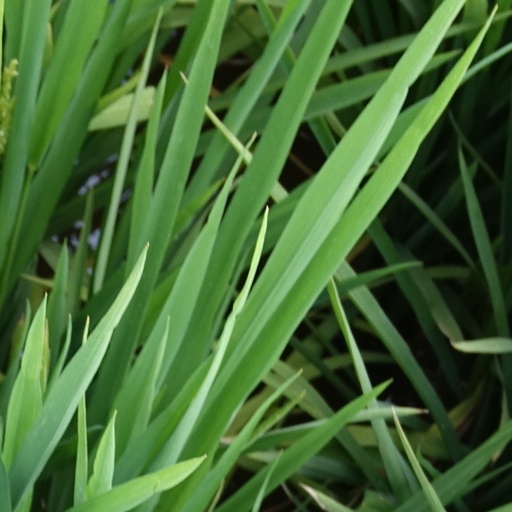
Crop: rice